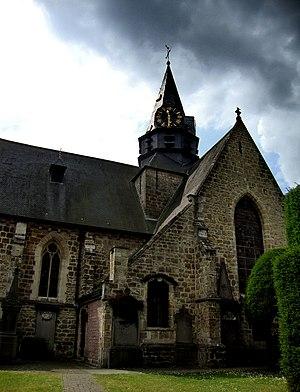
Cette page regroupe l'ensemble des monuments classés de la ville belge d'Alost.